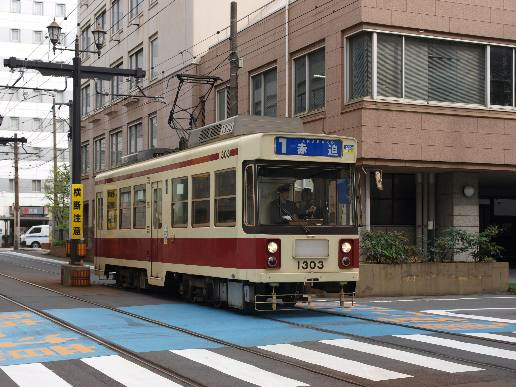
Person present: No